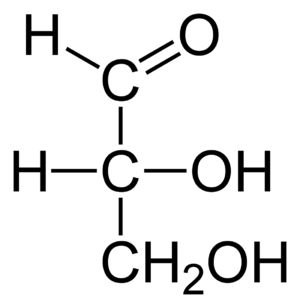
Les aldoses sont l'une des deux familles d'oses avec les cétoses.